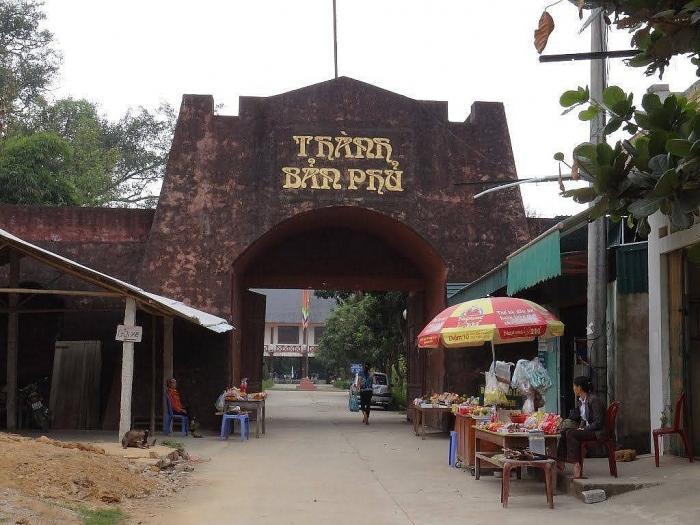
có một người đang di chuyển ở khu vực cổng thành